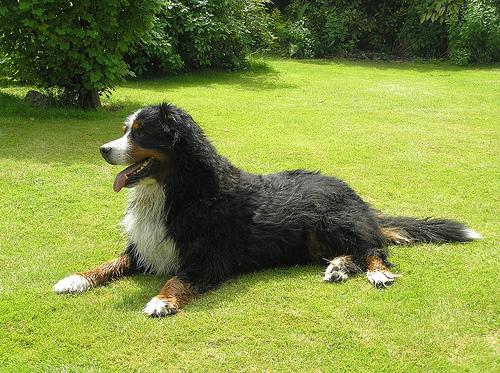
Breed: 211-n000061-Bernese_mountain_dog